Andriy Kravchenko

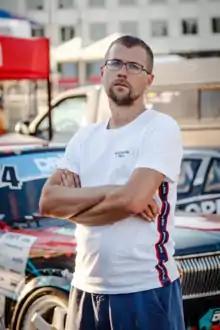

Andriy Kravchenko (born 3 December 1980) is a Ukrainian racecar driver, international record holder acting in the drag racing. Multiple winner of the Ukrainian Championship in drag. He is the first in CIS who drove 1/4 mile faster than 8 sec and soon faster than 7 sec.